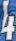
Number: 4